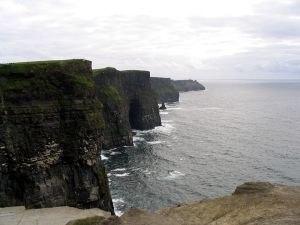
L'Irlande est une île du nord-ouest de l'Europe située dans l'archipel des îles Britanniques. Politiquement, l'île est divisée depuis 1922 entre l'Irlande, un État indépendant occupant la majeure partie de l'île, et l'Irlande du Nord, une nation constitutive du Royaume-Uni située dans le nord-est de l'Irlande.